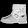
Label: Ankle boot